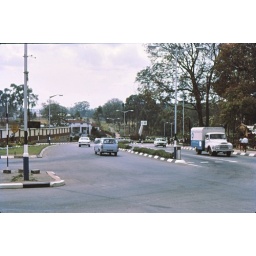
Looking from outside the British council building in the direction of the clock tower. Taken in September 19169